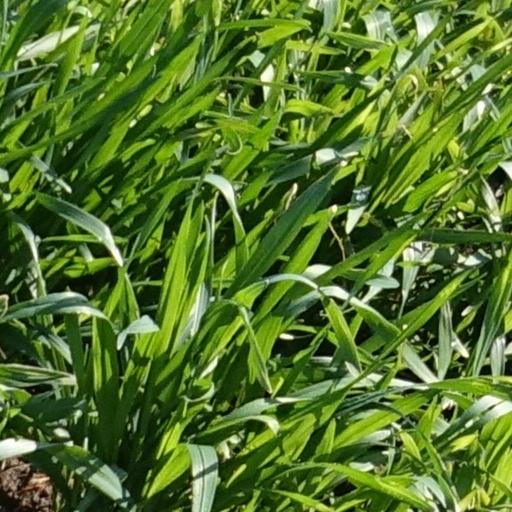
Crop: wheat